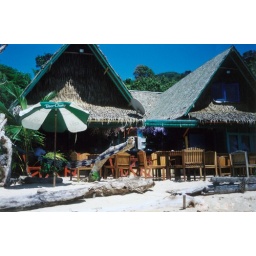
Living above a bar on the beach. My bedroom window is at top right.